Balsamic vinegar

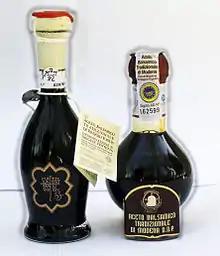
The two Italian traditional balsamic vinegars from Reggio Emilia (left) and Modena (right) with protected designation of origin status (PDO), in their legally approved shaped bottles

Only two consortia produce true traditional balsamic vinegar, that of Modena and neighbouring Reggio Emilia. True balsamic vinegar is made from a reduction of pressed Trebbiano and Lambrusco grapes. The resulting thick syrup, called "mosto cotto" in Italian, is subsequently aged for a minimum of 12 years in a battery of several barrels of successively smaller sizes.